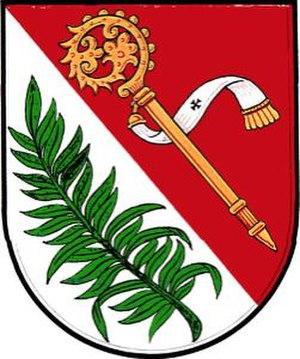
Samotišky est une commune du district et de la région d'Olomouc, en République tchèque. Sa population s'élevait à 1 367 habitants en 2018.